Philo Farnsworth

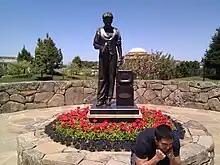
Statue of Philo T. Farnsworth at the Letterman Digital Arts Center in San Francisco, California

Farnsworth married Pem on May 27, 1926, and the two traveled to Berkeley, California, in a Pullman coach. They rented a house at 2910 Derby Street, from which he applied for his first television patent, which was granted on August 26, 1930. By that time they had moved across the bay to San Francisco, where Farnsworth set up his new lab at 202 Green Street.